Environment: real
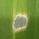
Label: fall_armyworm